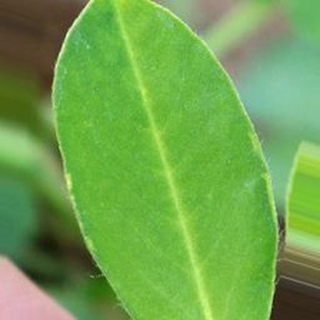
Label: healthy_groundnut